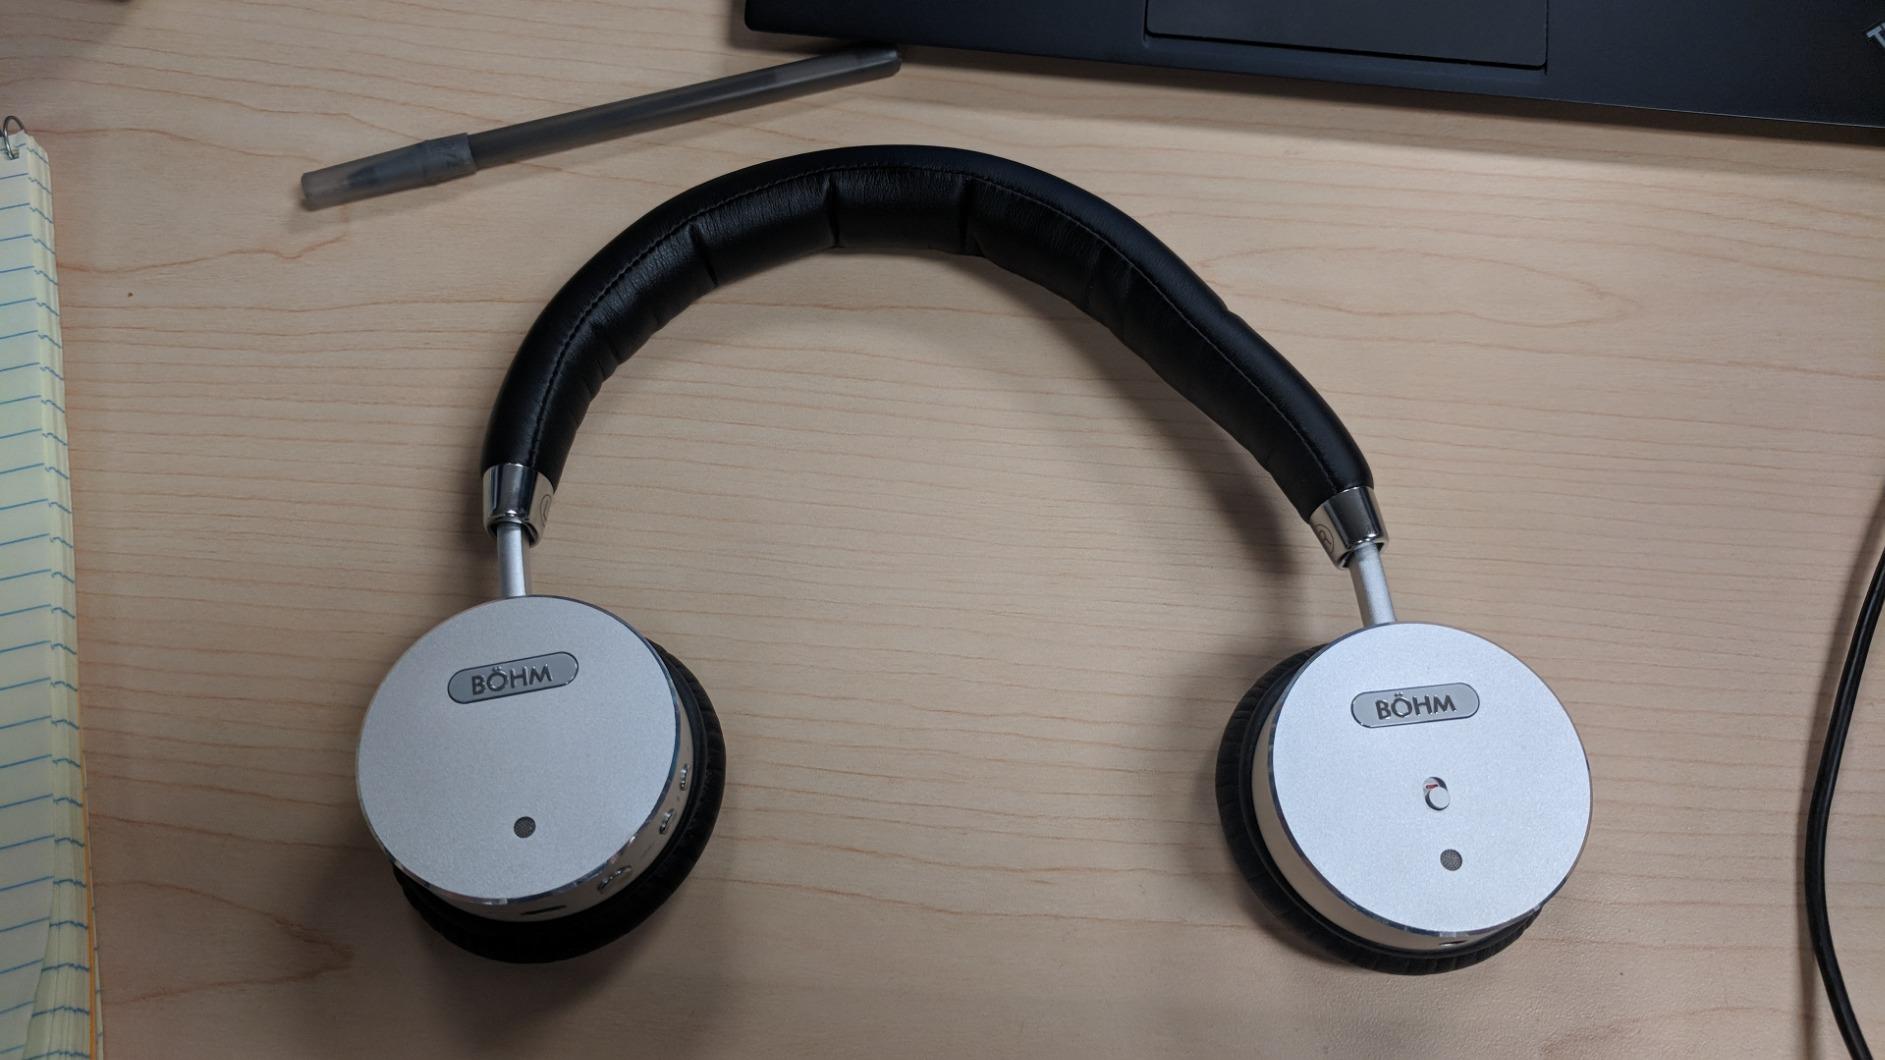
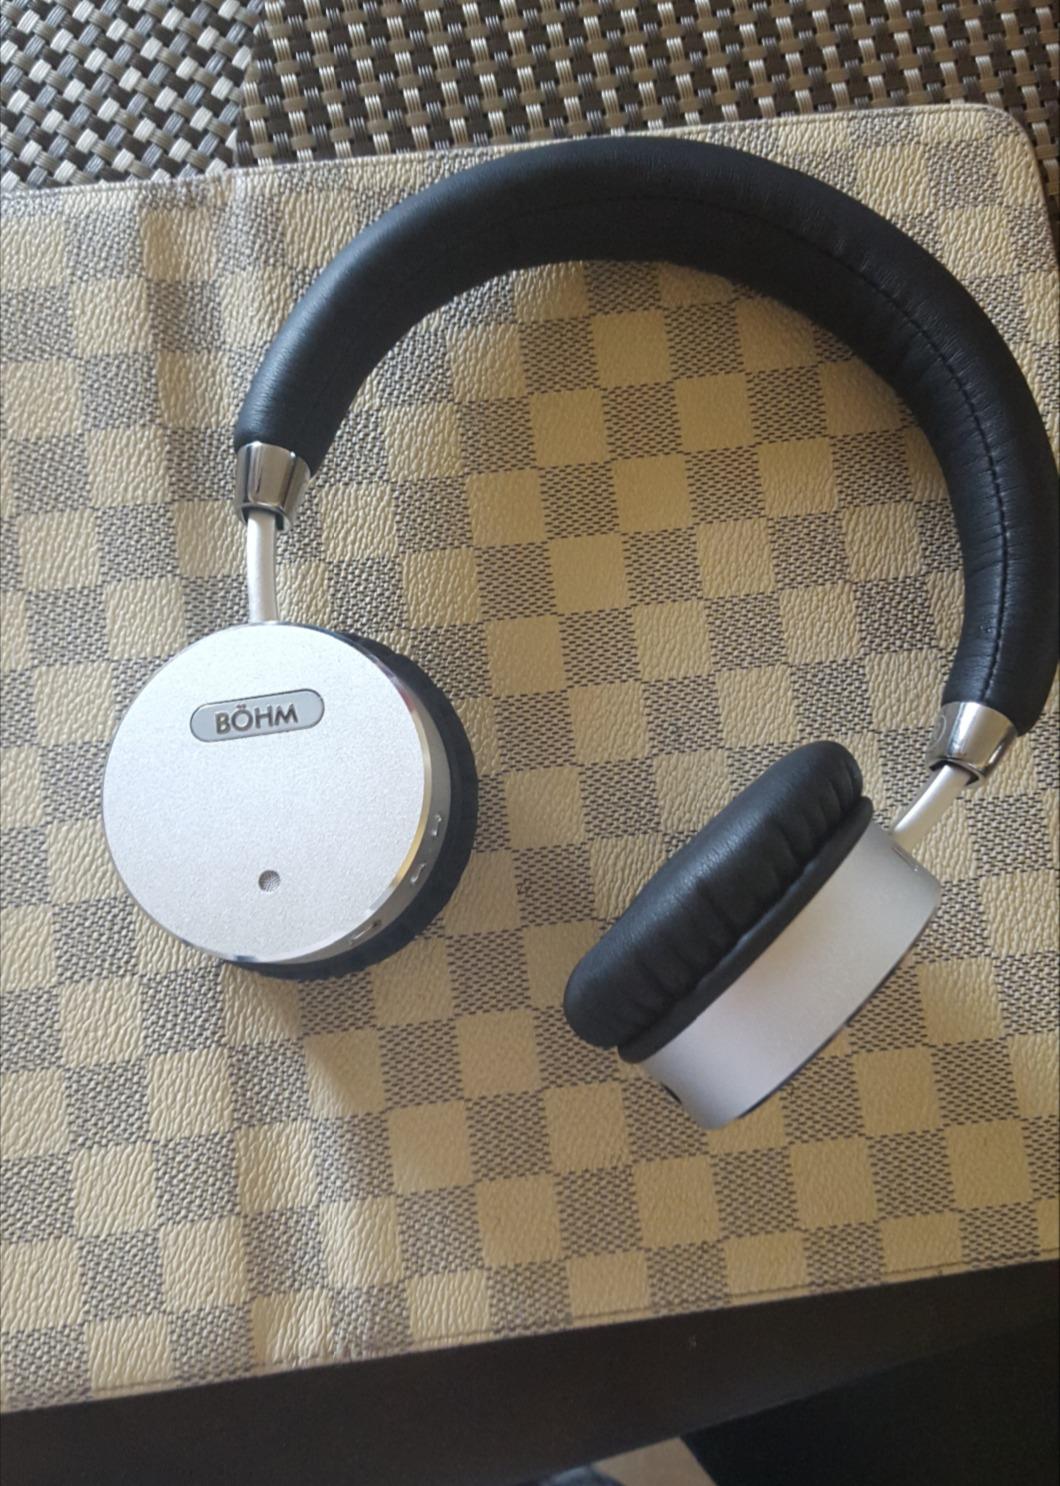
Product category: headphones
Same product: yes